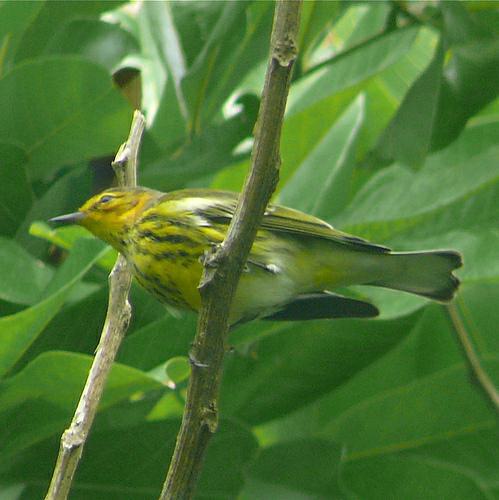
A photo of a cape may warbler